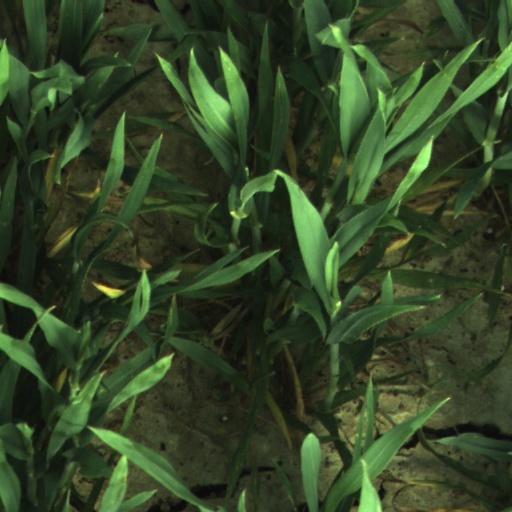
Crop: wheat